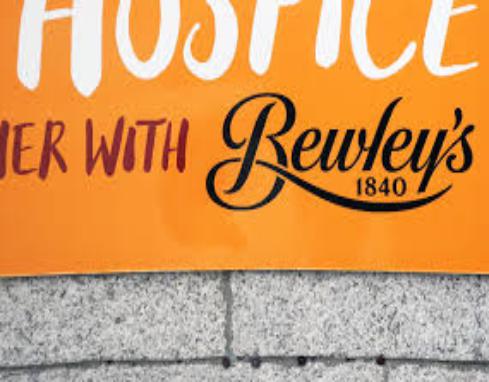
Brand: Bewley's
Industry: Food